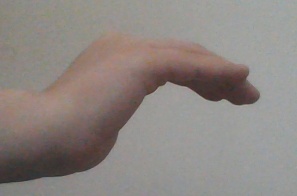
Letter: haa